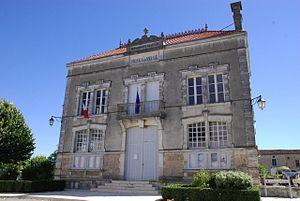
Tusson, l'Hôtel de ville
Tusson est une commune du Sud-Ouest de la France, située dans le département de la Charente.